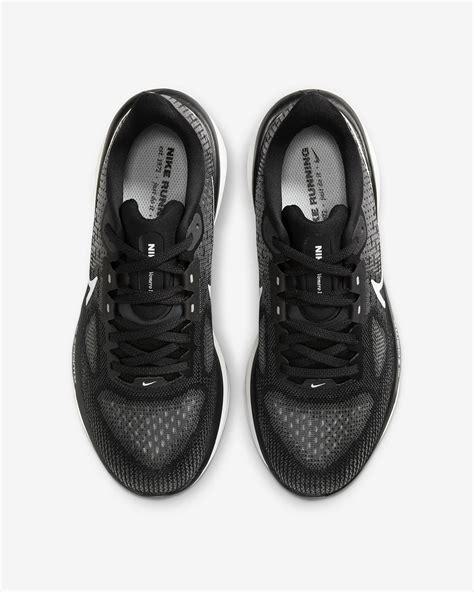
Brand: Nike
Model: Vomero 17